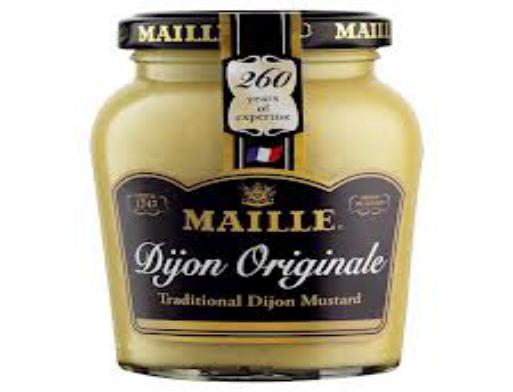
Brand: Maille
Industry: Food